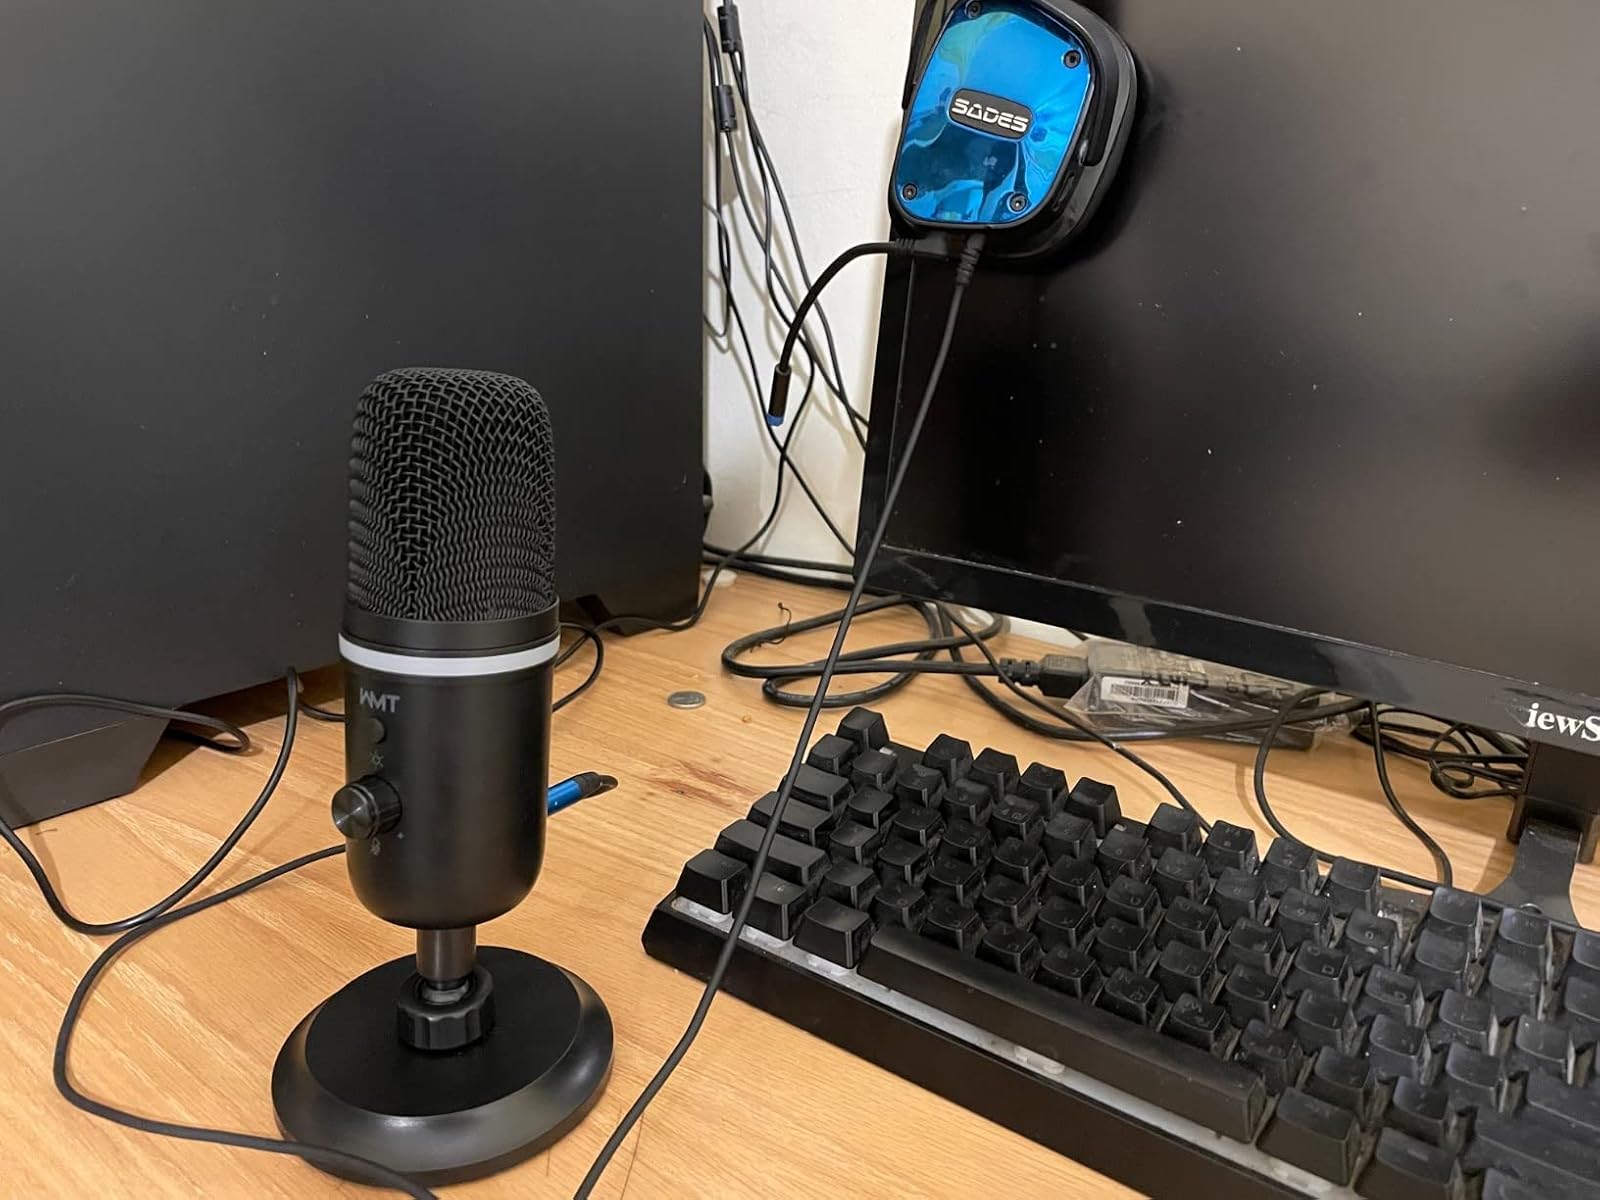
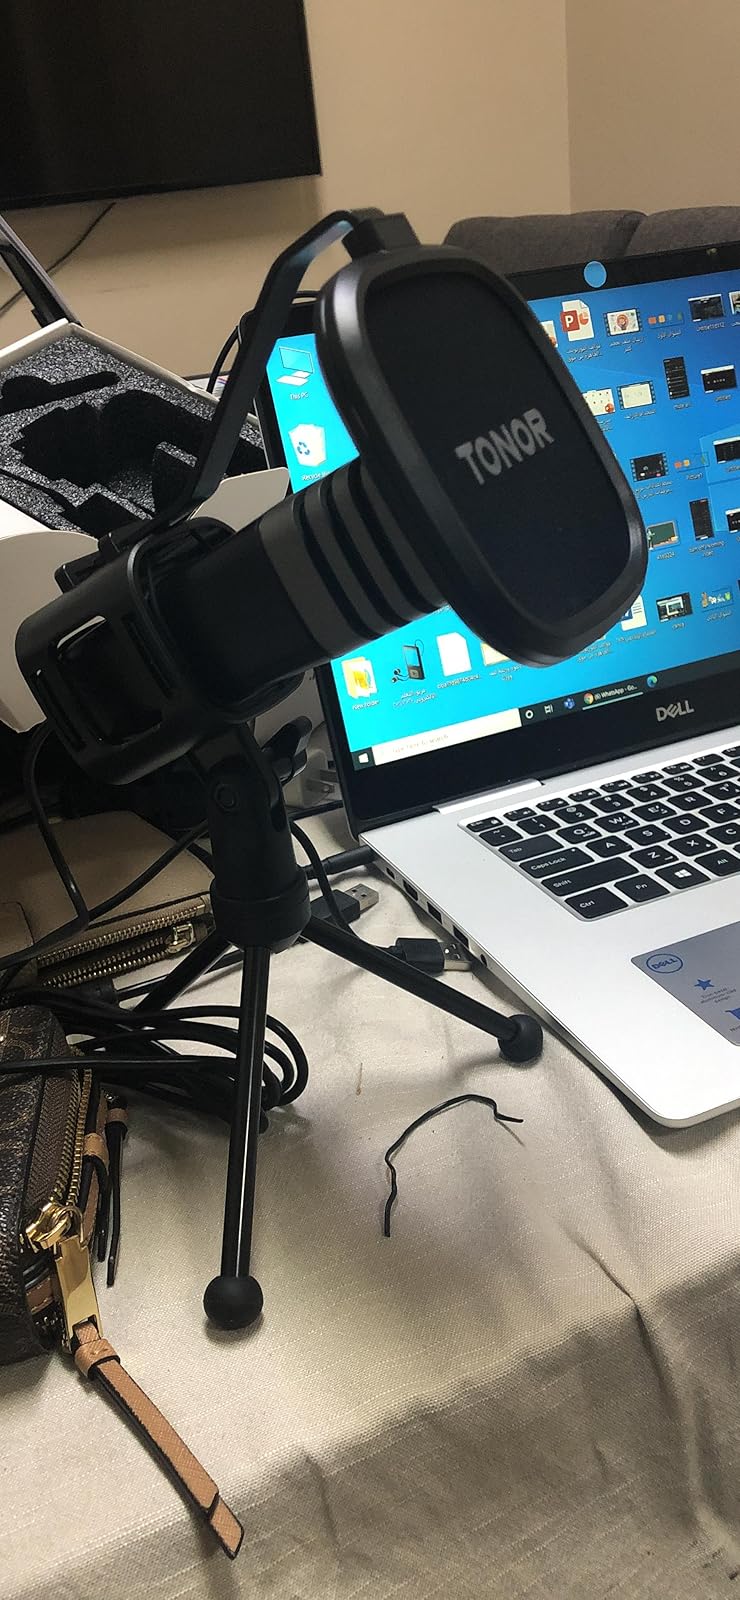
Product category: microphone
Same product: no